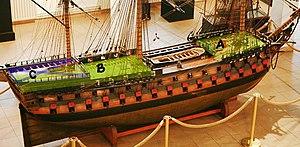
Gaillards d'un vaisseau du XVIIIe siècle
Le gaillard ou les gaillards, car il y en a souvent deux, constituent les parties surélevées d'un navire placées au-dessus du pont supérieur. Les navires pourvus de gaillards sont opposés aux navires dit « franc-tillac », dont le pont est au même niveau sur toute la longueur du bâtiment. De façon plus moderne, il désigne la superstructure située sur l'avant d'un pont supérieur et qui s'étend en largeur d'un bord à l'autre du navire.
La dunette est la partie surélevée du gaillard arrière d’un vaisseau et qui s'étend sur toute sa largeur. Dans la marine à voile, elle sert au logement des officiers et des éventuels passagers. S’y trouve aussi la chambre de l’état-major, notamment celle du capitaine. La dunette peut elle-même être surmontée par une demi-dunette.